Tirey L. Ford Jr.

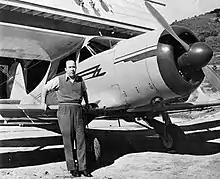
Tirey Ford pictured with a Beechcraft Staggerwing airplane, circa 1945.

Tirey Lafayette Ford Jr. (November 7, 1898 February 27, 1972) was an American businessman, aircraft pilot, vice president of Swayne & Hoyt steamship company, co-developed the Carmel Valley Airfield, Carmel Valley Village, and started the Insul-8 Corporation, which exists today as Conductix-Wampfler. His career in manufacturing, shipping, and aviation stretched more than fifty years.